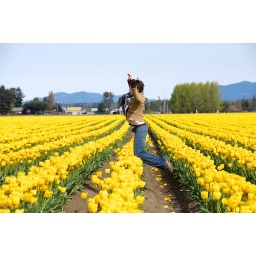
Adrian begins jumping over a row of yellow tulips.